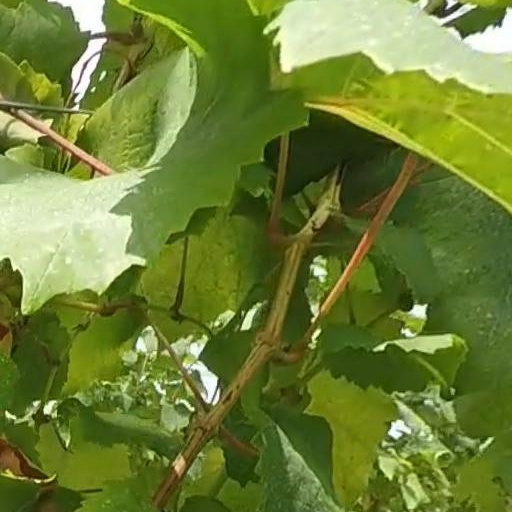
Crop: grape